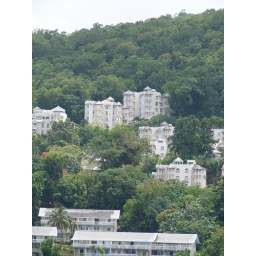
Ocho Rios houses in the mountains #2